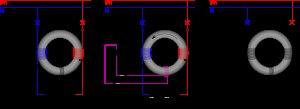
Un disjoncteur est un dispositif électromécanique, voire électronique, de protection dont la fonction est d'interrompre le courant électrique en cas d'incident sur un circuit électrique. Il est capable d'interrompre un courant de surcharge ou un courant de court-circuit dans une installation. Suivant sa conception, il peut surveiller un ou plusieurs paramètres d'une ligne électrique.